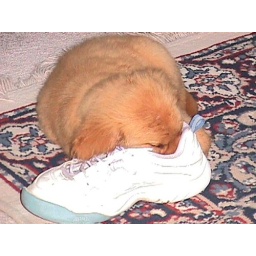
Golden, sleeping in shoe